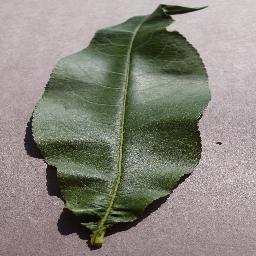
Label: Peach___healthy